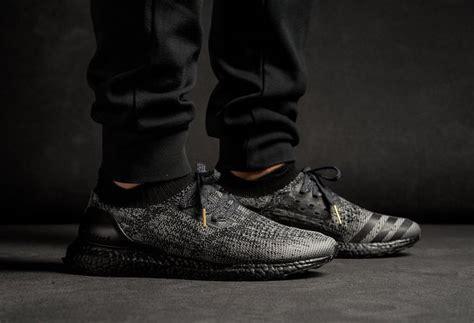
Brand: Adidas
Model: Ultraboost Uncaged